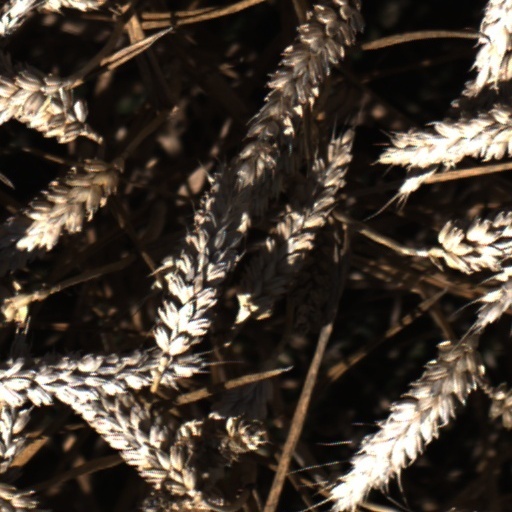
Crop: wheat